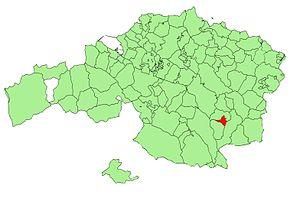
Izurtza en basque ou Izurza en espagnol est une commune de Biscaye dans la communauté autonome du Pays basque en Espagne.